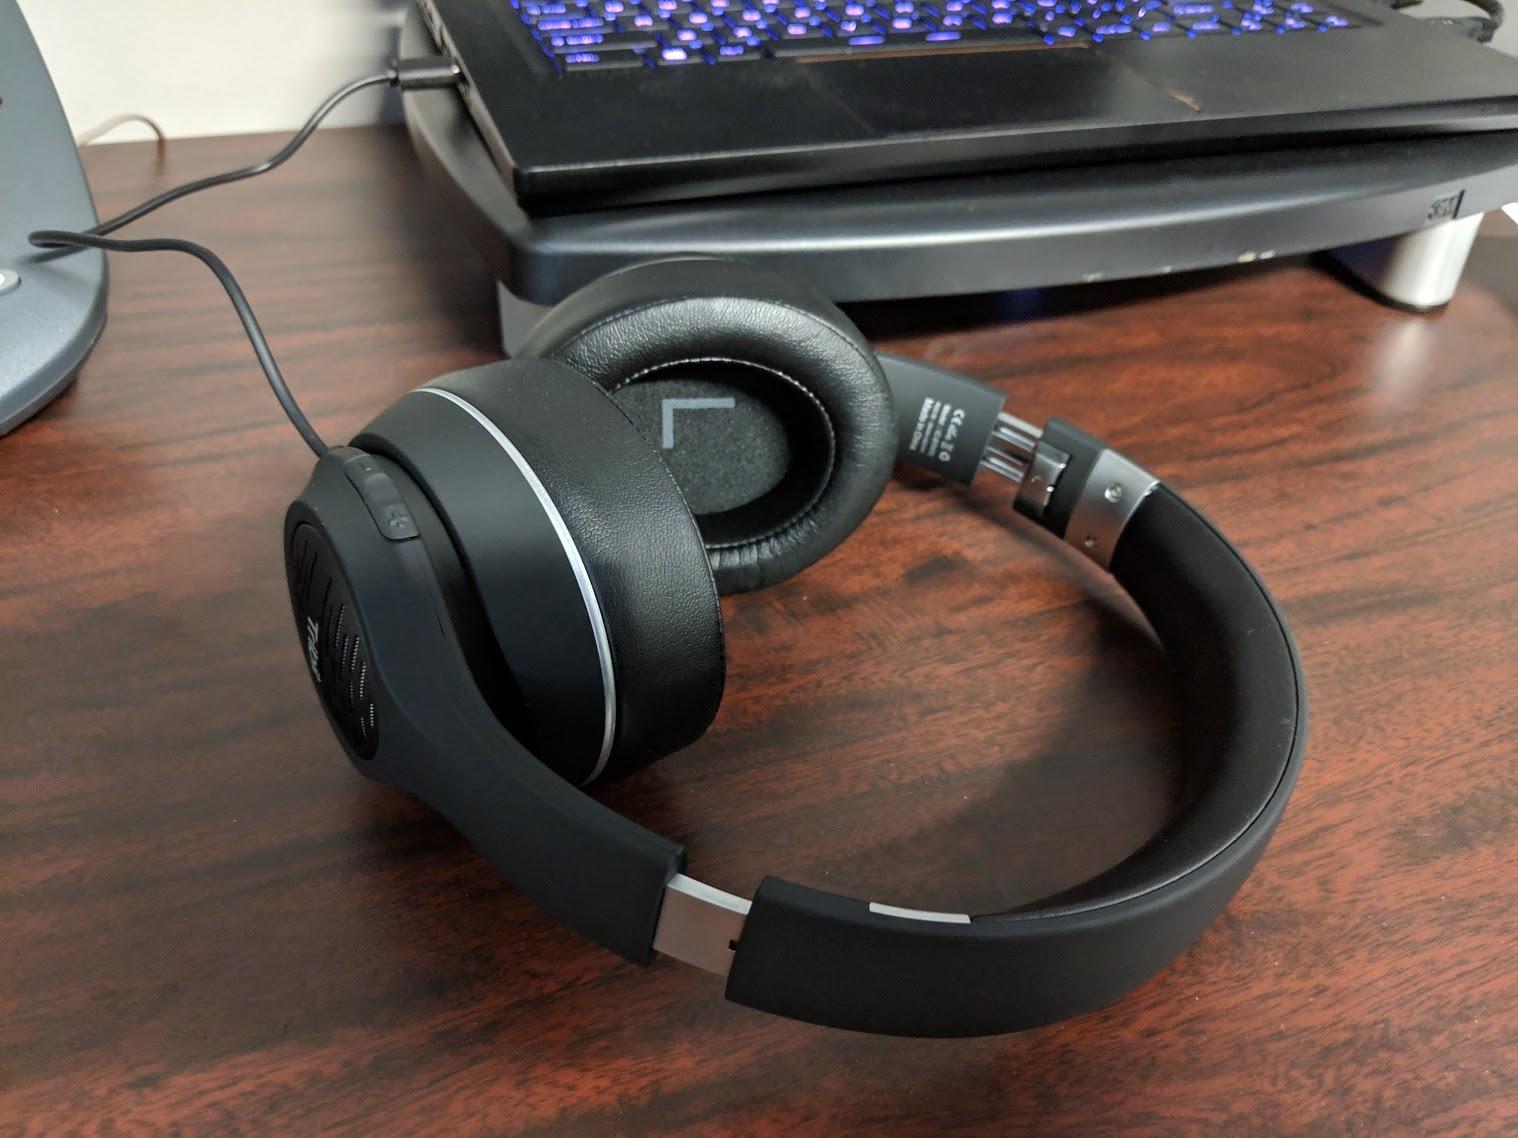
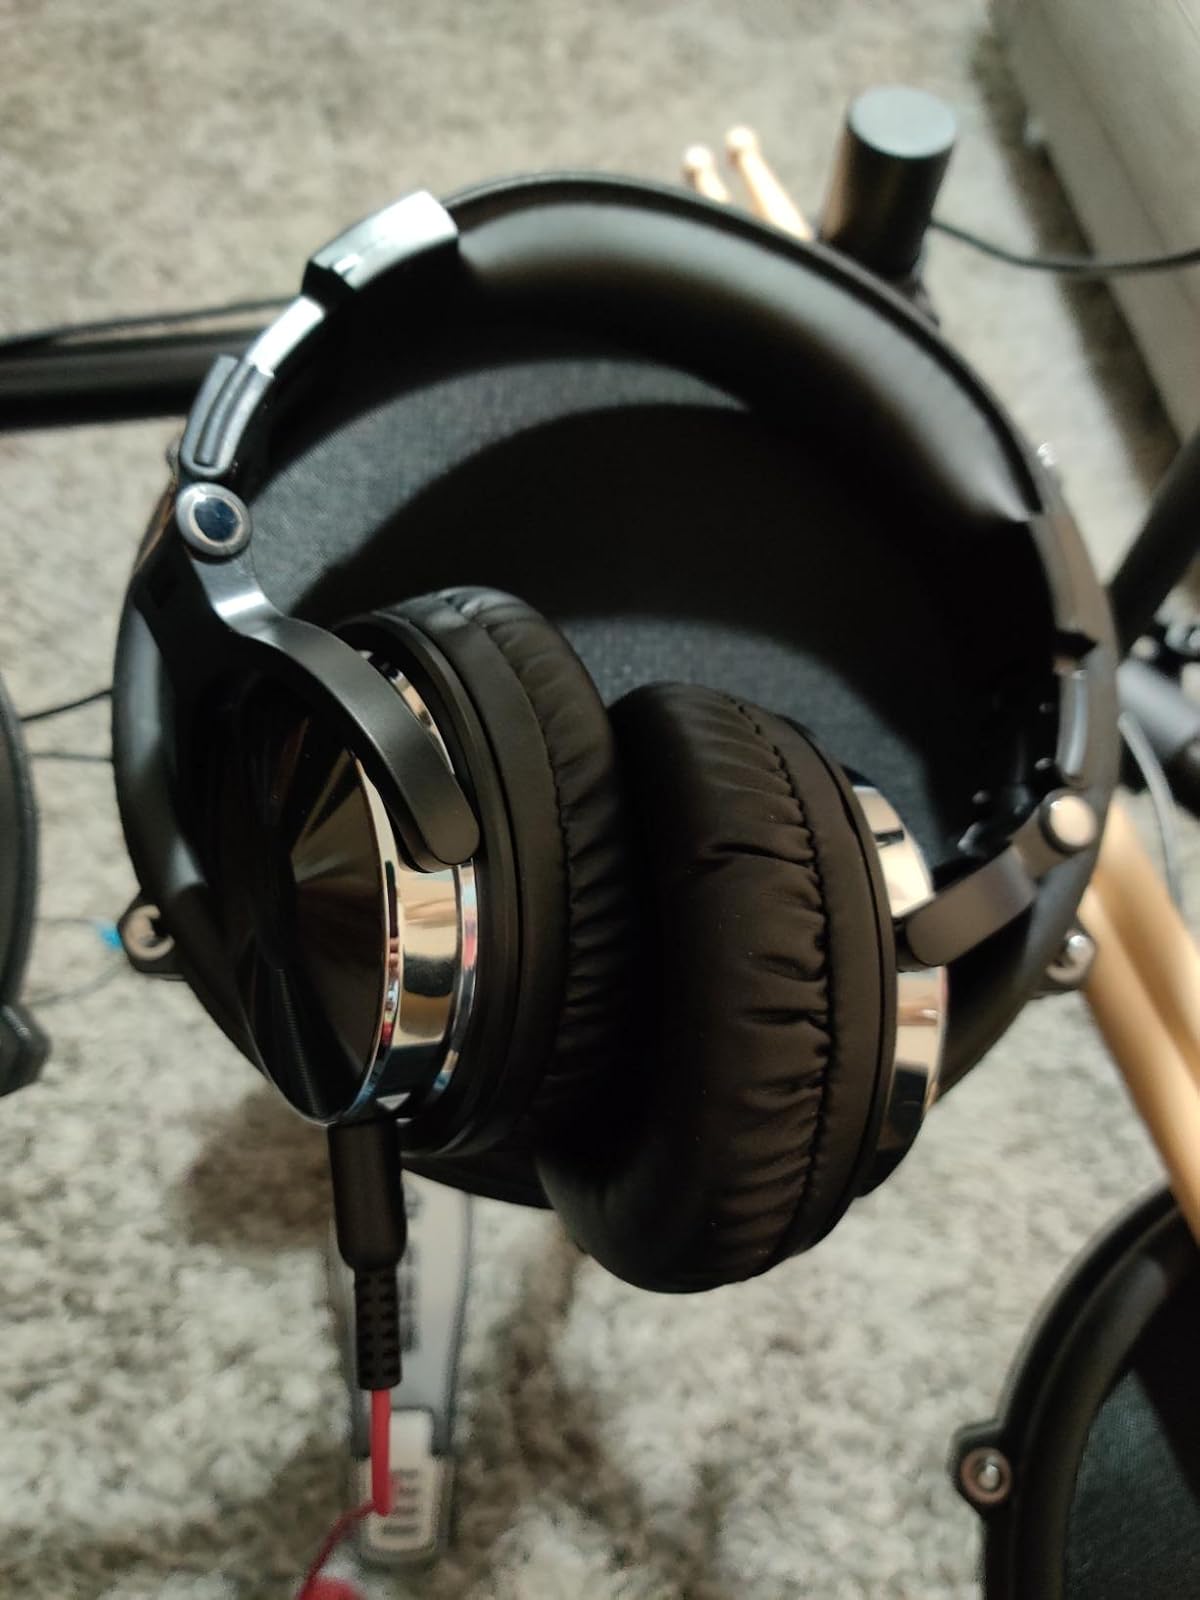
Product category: headphones
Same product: no